Victoria Lines

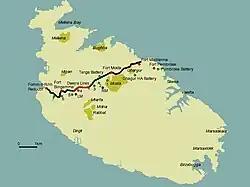
The Victoria Lines at Bingemma Valley, on the boundary between Mġarr and Rabat

The Victoria Lines, originally known as the North West Front, are a line of fortifications that spans 12 kilometres along the width of Malta, dividing the north of the island from the more heavily populated south.